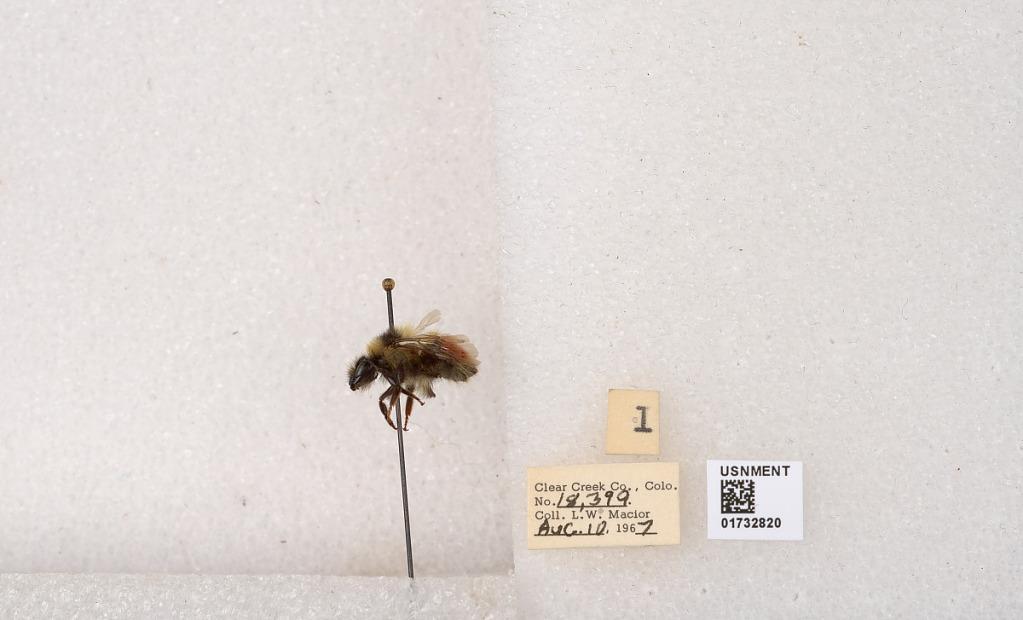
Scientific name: Bombus (Pyrobombus) sylvicola Kirby
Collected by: L. Macior
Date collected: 1967-8-10
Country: United States
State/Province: Colorado
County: Clear Creek
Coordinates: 39.6891, -105.644